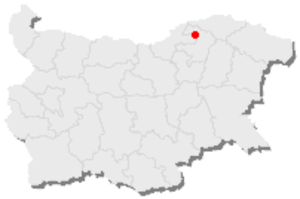
Carte de la Bulgarie, le point rouge indique Kubrat.